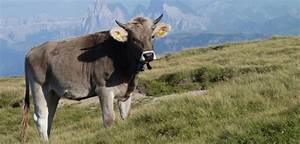
Label: cow